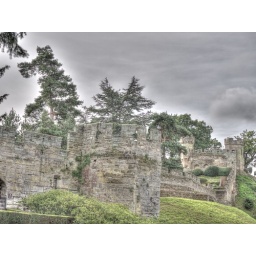
View of the north wall of Warwick Castle, with Bear Tower in the foreground, and the towers of The Mound to the rear.